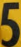
Number: 5